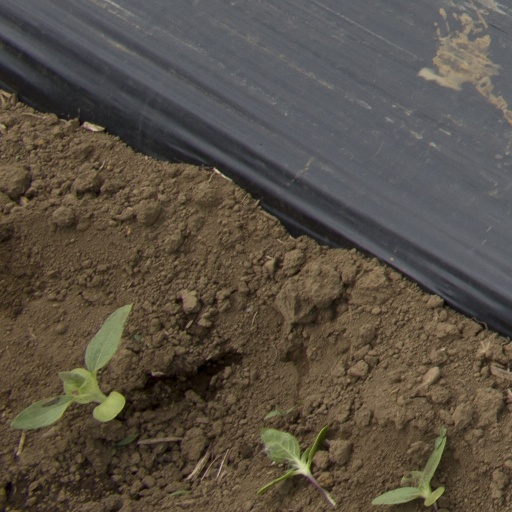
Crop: Jerusalem artichoke